Bobby Valentine

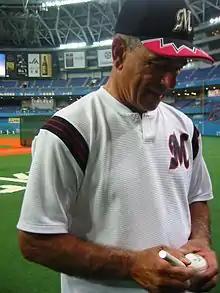
Valentine was popular with the Marines' fans

In 2004, Valentine rejoined the Chiba Lotte Marines as manager, and in 2005 led the Marines to their first Pacific League pennant since 1974 following a close playoff with the Fukuoka SoftBank Hawks. On October 26, 2005, the Marines won the Japan Series in a four-game sweep of the Hanshin Tigers. The next day Valentine issued a challenge to the World Series champion Chicago White Sox on behalf of the Marines, calling for a series to be played between the American and Japanese championship teams.